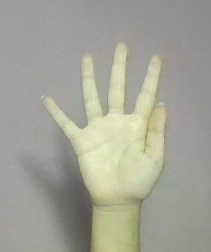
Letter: sheen